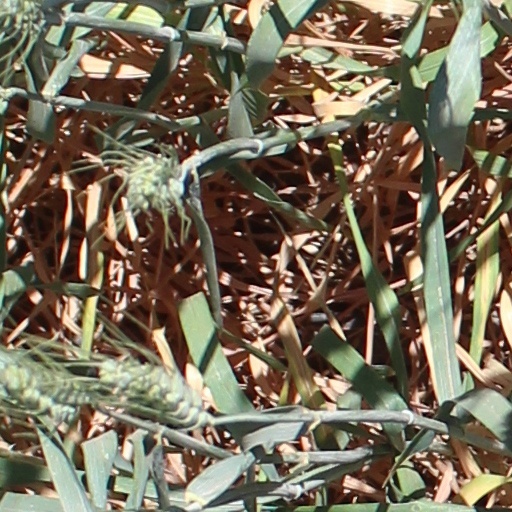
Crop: wheat